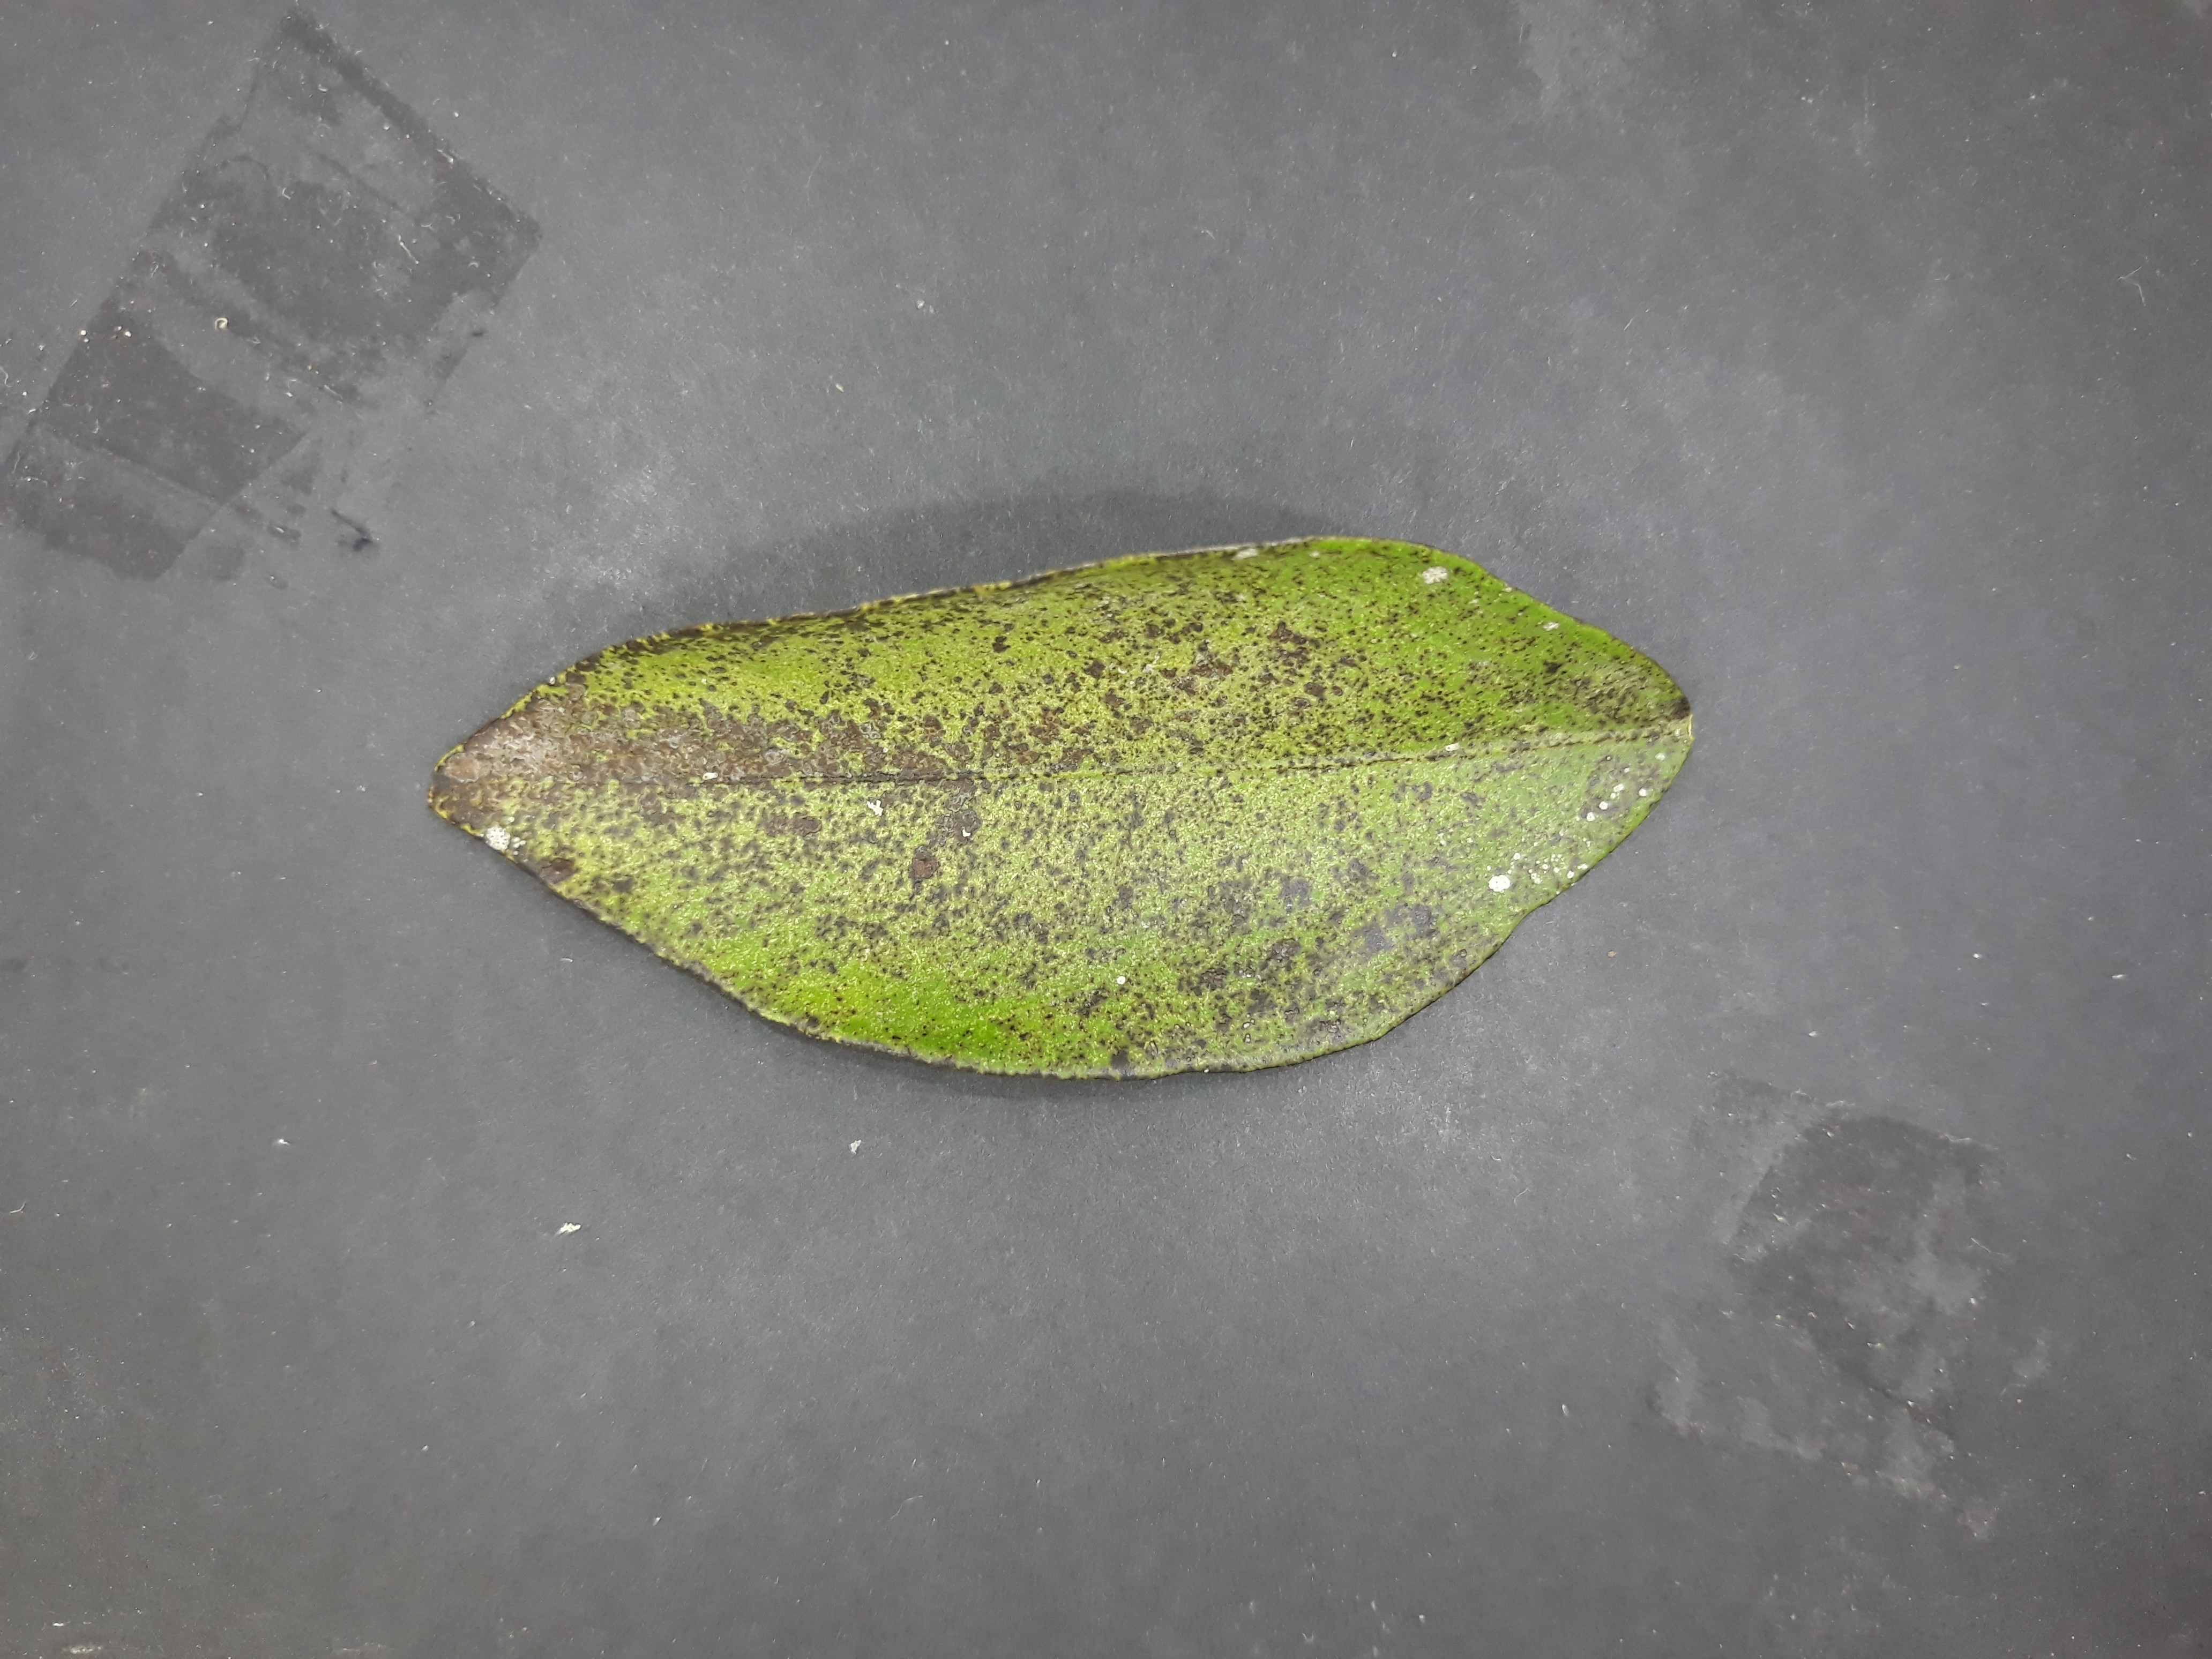
Label: Greasy_spot